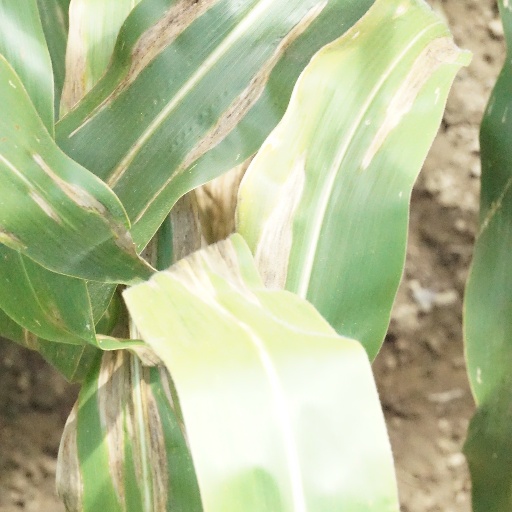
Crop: maize; corn